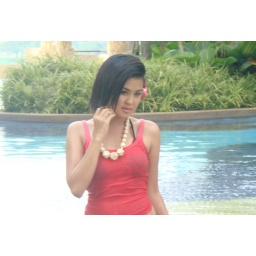
Learning how to pose with my clothes all wet, a flower on my head and half my body submerged in water.